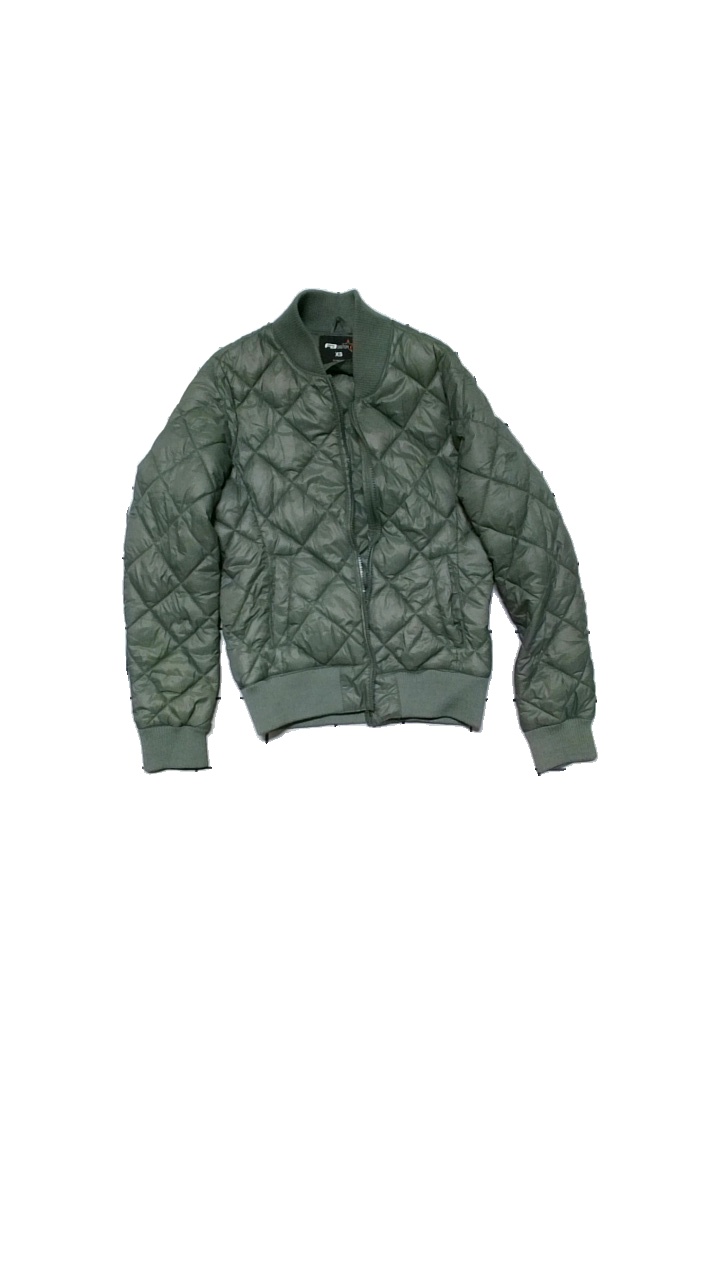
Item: Jacket (Ladies)
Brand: Fbsisters (new Yorker)
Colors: Green
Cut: Regular
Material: Shell: 100% polyamide. Padding: 100% polyester
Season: All
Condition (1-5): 3
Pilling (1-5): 2
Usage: Reuse
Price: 50-100